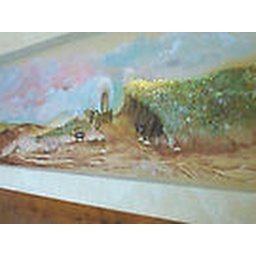
wall mural of wagon train in Bob and Dee's restaurant